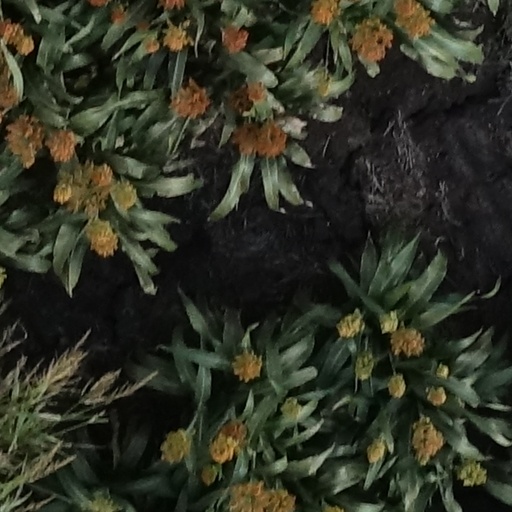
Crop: sorghum